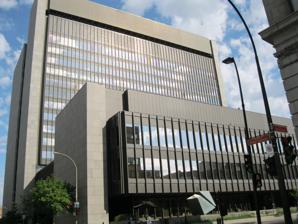
Building: Palais de justice (Montreal)
Country: Canada
Year built: 1971
Courthouse in Montreal, Quebec Palais de justice View from Notre-Dame Street General information Type Courthouse Architectural style International style , Modernism Location 1, rue Notre-Dame Est Montreal , Quebec H2Y 1B6 Coordinates 45°30′26″N 73°33′19″W / 45.507121°N 73.555307°W / 45.507121; -73.555307 Current tenants Court of Quebec , Quebec Superior Court Construction started 1965 Completed 1971 Owner Government of Quebec Height 73.92 m (242.5 ft) Technical details Floor count 18 Lifts/elevators 26 Design and construction Architect(s) David et Boulva References The Palais de justice is a courthouse in Montreal , Quebec , Canada. It is located at 1 Notre-Dame Street East in the Old Montreal neighbourhood of the Ville-Marie borough. It was completed in 1971. Though located in the Old Montreal historic district, it is an international style structure, featuring the outdoor sculpture Allegrocube. The black metal and granite building is adjacent to the Champ de Mars square. It was designed by Montreal architects Pierre Boulva and Jacques David , whose other prominent Montreal projects included 500 Place D'Armes , Théâtre Maisonneuve , the Dow Planetarium and the Place-des-Arts , Atwater and Lucien-L'Allier metro stations. Allegrocube Created by Charles Daudelin in 1973, Allegrocube is a cube -shaped abstract sculpture outside the Palais, 2.4 m in height, made of bronze. Older courthouses Ernest Cormier Building Édifice Lucien-Saulnier Édifice Lucien-Saulnier, 1901 The current Palais de justice de Montréal is the third building on Notre-Dame Street in Old Montreal to bear that name. The first was the Old Montreal Courthouse, now known as the municipal Édifice Lucien-Saulnier, designed by John Ostell (as well as Frederick Preston Rubidge ) and inaugurated in 1856. Construction on the second, now known as the Édifice Ernest-Cormier and home to the Quebec Court of Appeal , began in 1922. See also Old Montreal References